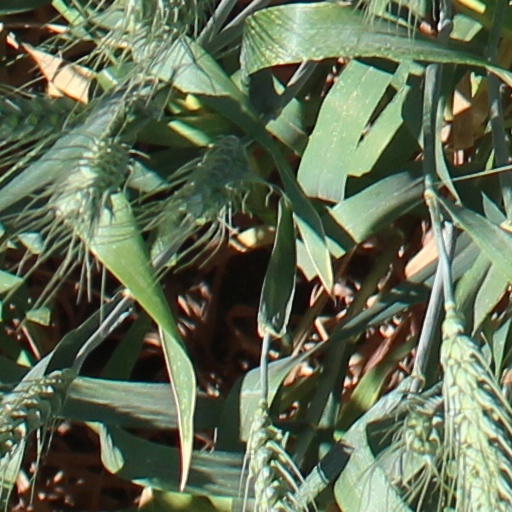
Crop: wheat